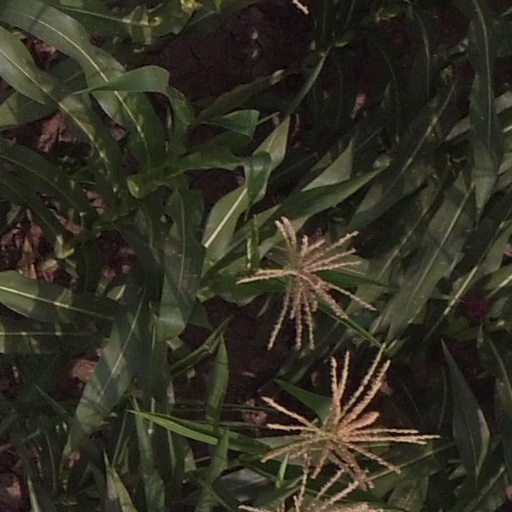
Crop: maize; corn